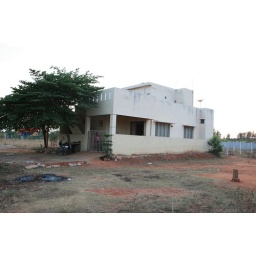
this is the house where they all live together.the tree in the front has fruits to eat.very good.